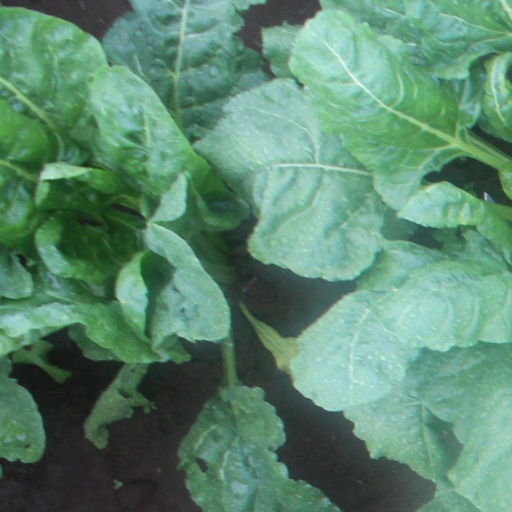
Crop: sugar beet